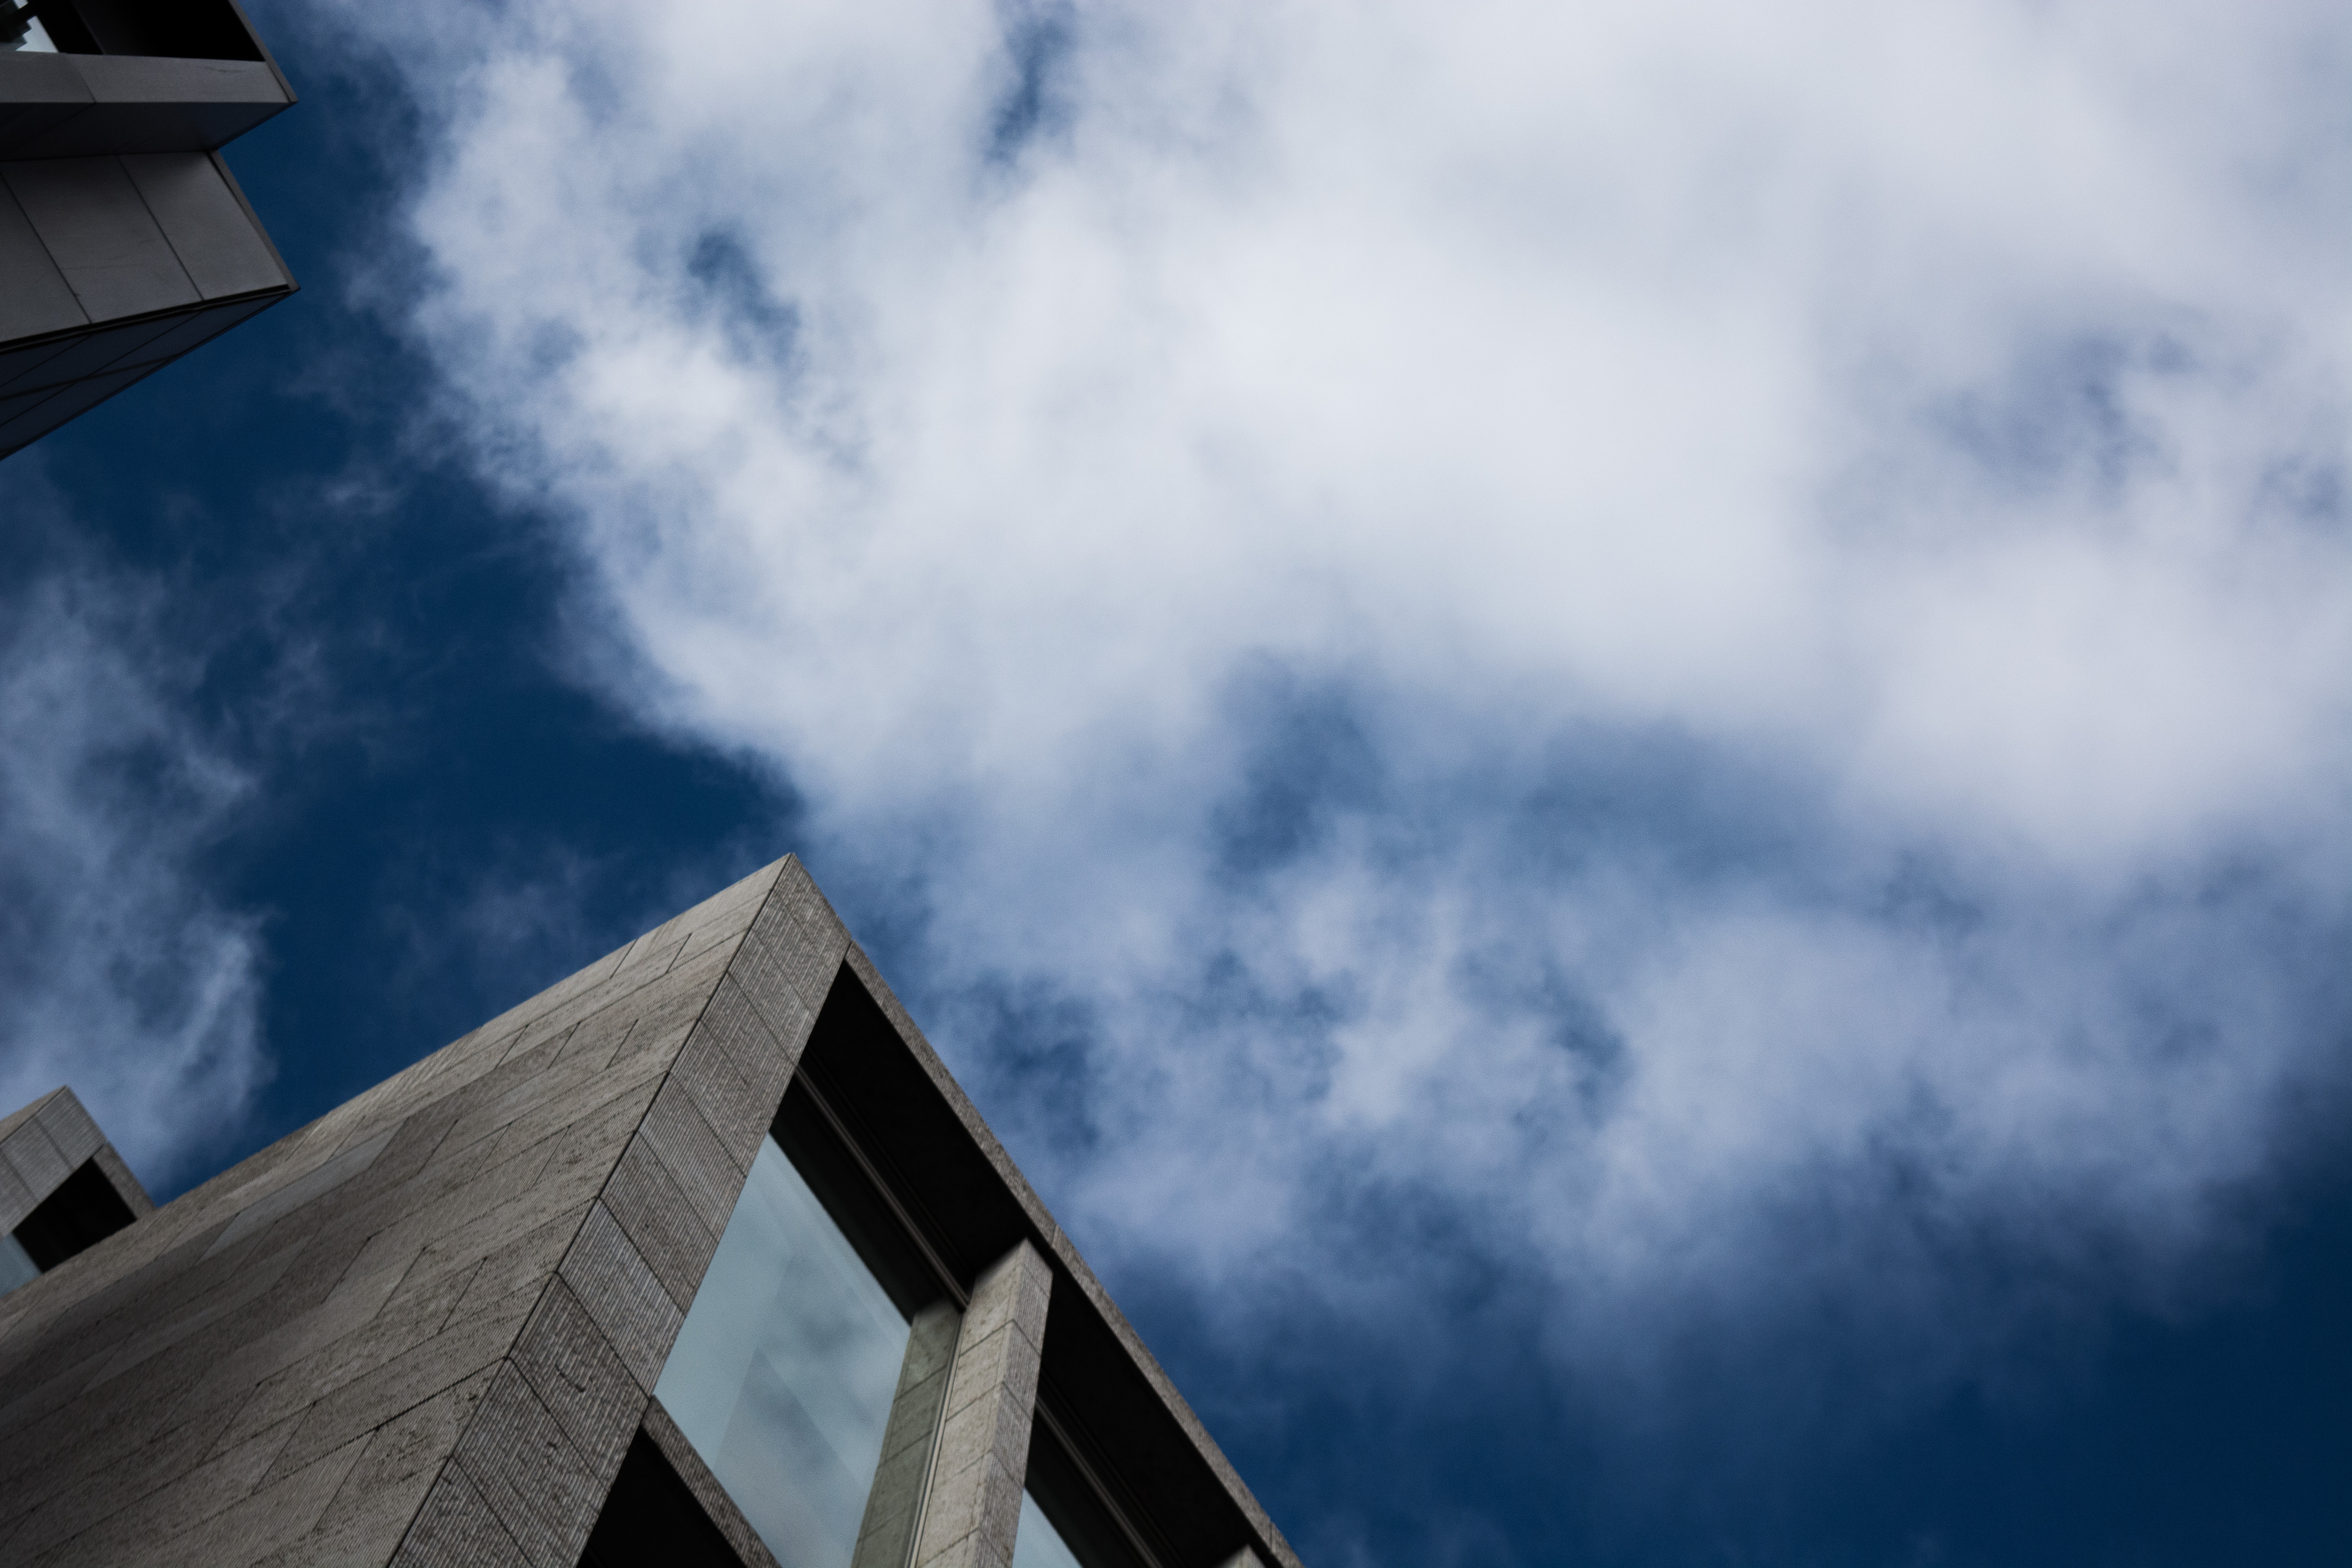
light, cloud, sky, sunlight, atmosphere, skyscraper, reflection, tower, blue, meteorological phenomenon, atmosphere of earth